Walt Brown (politician)

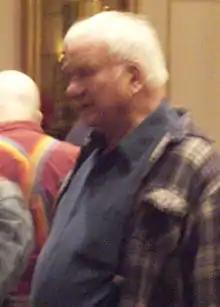
Brown in 2007

Walter Frederick Brown (born July 28, 1926) is an American politician and former presidential candidate of the Socialist Party USA (2004). Brown became a socialist in 1948 but served as a Democratic member of the Oregon State Senate from 1975 to 1987. Brown also served as a Socialist Party of Oregon candidate for the U.S. Congress (3rd Congressional District) in 1998, 2000, 2002 and 2004 and has been the Pacific Green Party candidate for two statewide offices.